Music and Lyrics

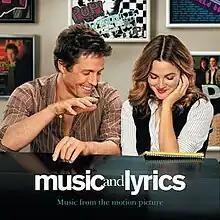
Music and Lyrics soundtrack

Music and Lyrics: Music from the Motion Picture is the 2007 soundtrack from the film. It was released by Atlantic Records on February 13, 2007, and features songs performed by the film's stars Hugh Grant, Drew Barrymore, and Haley Bennett. The album reached #5 on the "Billboard" Top Soundtracks Chart and #63 on the "Billboard" 200.